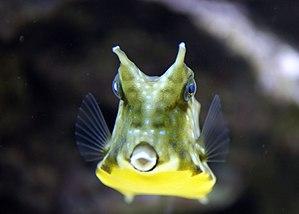
Autriche, Vienne, Zoo de Schönbrunn Čeština: Tiergarten Schönbrunn Kofferfisch - Kuhfisch (Lactoria cornuta) im Tiergarten Schönbrunn, Wien, Österreich